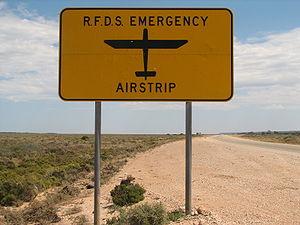
Le Royal Flying Doctor Service est une organisation de secours en Australie. Elle apporte une aide médicale aux populations isolées du pays, ou qui n'ont pas accès à un hôpital.